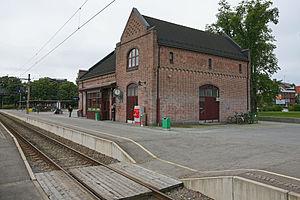
La gare de Jessheim est une gare ferroviaire de la ligne Hovedbanen. Construite en 1854, elle fait partie des gares historiques de la ligne.